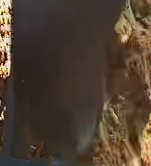
Face region: mouth_nostrils (mouth_chin_nostrils_and_profile)
Pain indicator: moderately_present